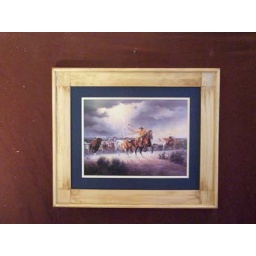
Order code ( )EKG. Lightning in the Sky. (1) = green mat. (2) = blue mat